Tom Durie

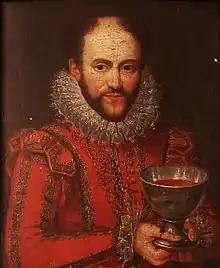
Portrait of Tom Durie known as "David Murray, 1st Viscount of Stormont as the King's cup-bearer" at Scone Palace

King James used to call Robert Cecil, 1st Earl of Salisbury "my little beagle" or "young Tom Durie". The Earl of Worcester reported to Robert Cecil that King James was pleased and merry at his letters concerning Perkin Warbeck and Tom Durie.